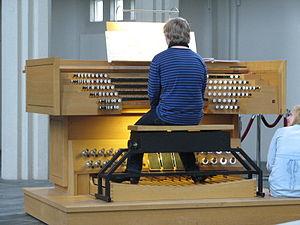
Reykjavik, Hallgrimskirkja. Les commandes du grand orgue de l'église. Pétur Sakari lors de la répétition du concert qu'il va faire à minuit ce même jour.
Juhana Pétur Pellervo Sakari est un organiste, connu essentiellement dans les pays scandinaves.